Criticism of Israel

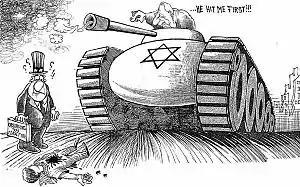
A political cartoon by Lebanese cartoonist Mahmoud Kahil criticizing the policies of Ariel Sharon

The IDF acknowledged using the "Neighbor Procedure" or the "Early Warning Procedure", in which the IDF would encourage a Palestinian acquaintance of a wanted man to try to convince him to surrender. This practice was criticized by some as using "human shields", an allegation the IDF denied, saying that it never forced people into carrying out the Neighbor Procedure; and that Palestinians "volunteered" to prevent excess loss of life. Amnesty International and Human Rights Watch are among the groups who made the "human shield" comparison. The Israeli group B'Tselem also made the comparison, saying that "for a long period of time following the outbreak of the second intifada Operation Defensive Shield, in April 2002, the IDF systematically used Palestinian civilians as human shields, forcing them to carry out military actions which threatened their lives". The Neighbor Procedure was outlawed by the Supreme Court of Israel in 2005 but some groups say the IDF continues to use it, although they say the number of instances has dropped sharply.